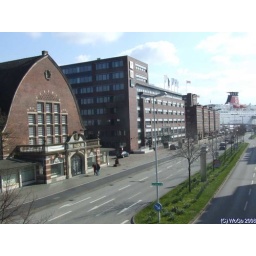
Kiel - harbour main street with maritime museum in the foreground (old fish market hall from 1910)